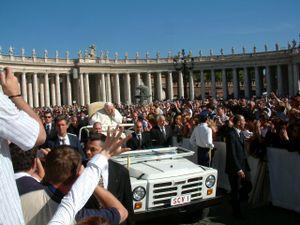
La Fiat Nuova Campagnola AR76 fut dévoilée au Salon de Belgrade en 1974 et fut construite jusqu'en 1987.
En tant qu'État indépendant, le Vatican dispose de son propre système de plaques d'immatriculation depuis 1930. Ces plaques présentent un lettrage noir sur fond blanc et sont de deux types :
Les Fiat 1101 Campagnola et Fiat 1107 Nuova Campagnola ont été les seuls véhicules tout terrain fabriqués par le constructeur italien Fiat, mise à part la Panda 4x4.